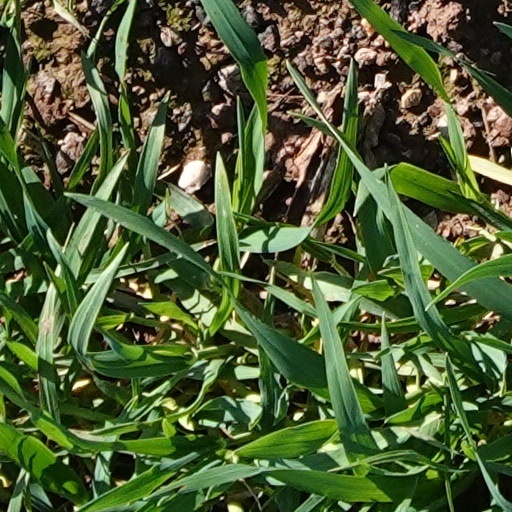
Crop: wheat